Paul Keating

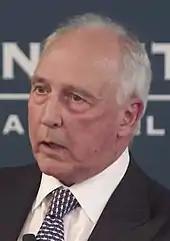
Keating in 2017

In 2013, Keating took part in a series of four-hour-long interviews with Kerry O'Brien which were broadcast on the ABC in November of that year. The series covered Keating's early life, his entry into Parliament, his years as treasurer and prime minister, and canvassing his academic, musical and artistic interests, economic and cultural vision for Australia, and commitment to Australia's integration into Asia. O'Brien used these conversations as the basis for a 2014 book "Keating: The Interviews". Keating repeatedly declared he would not write a memoir, so his cooperation with O'Brien was perceived as the closest he would come to producing an autobiography.